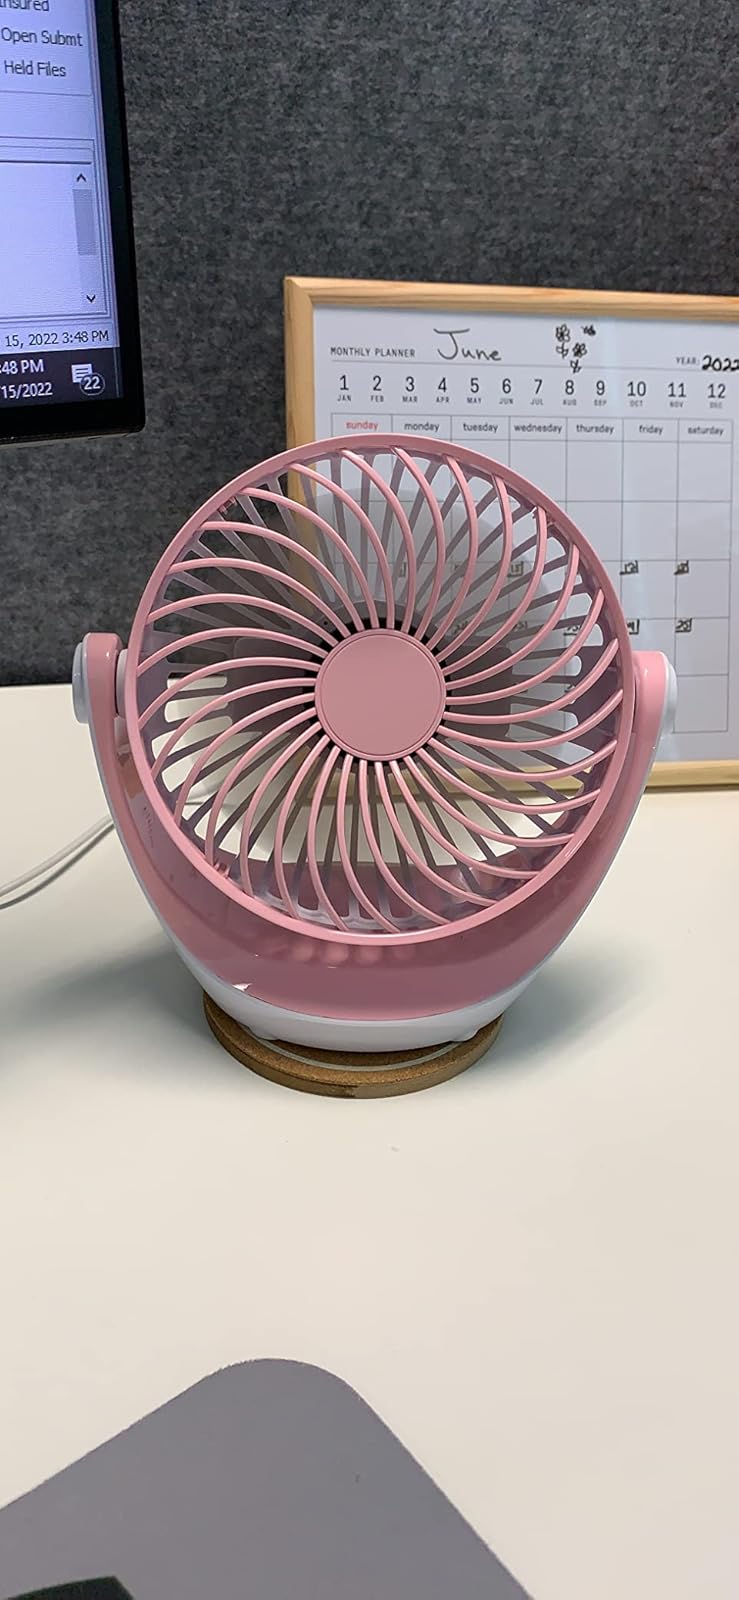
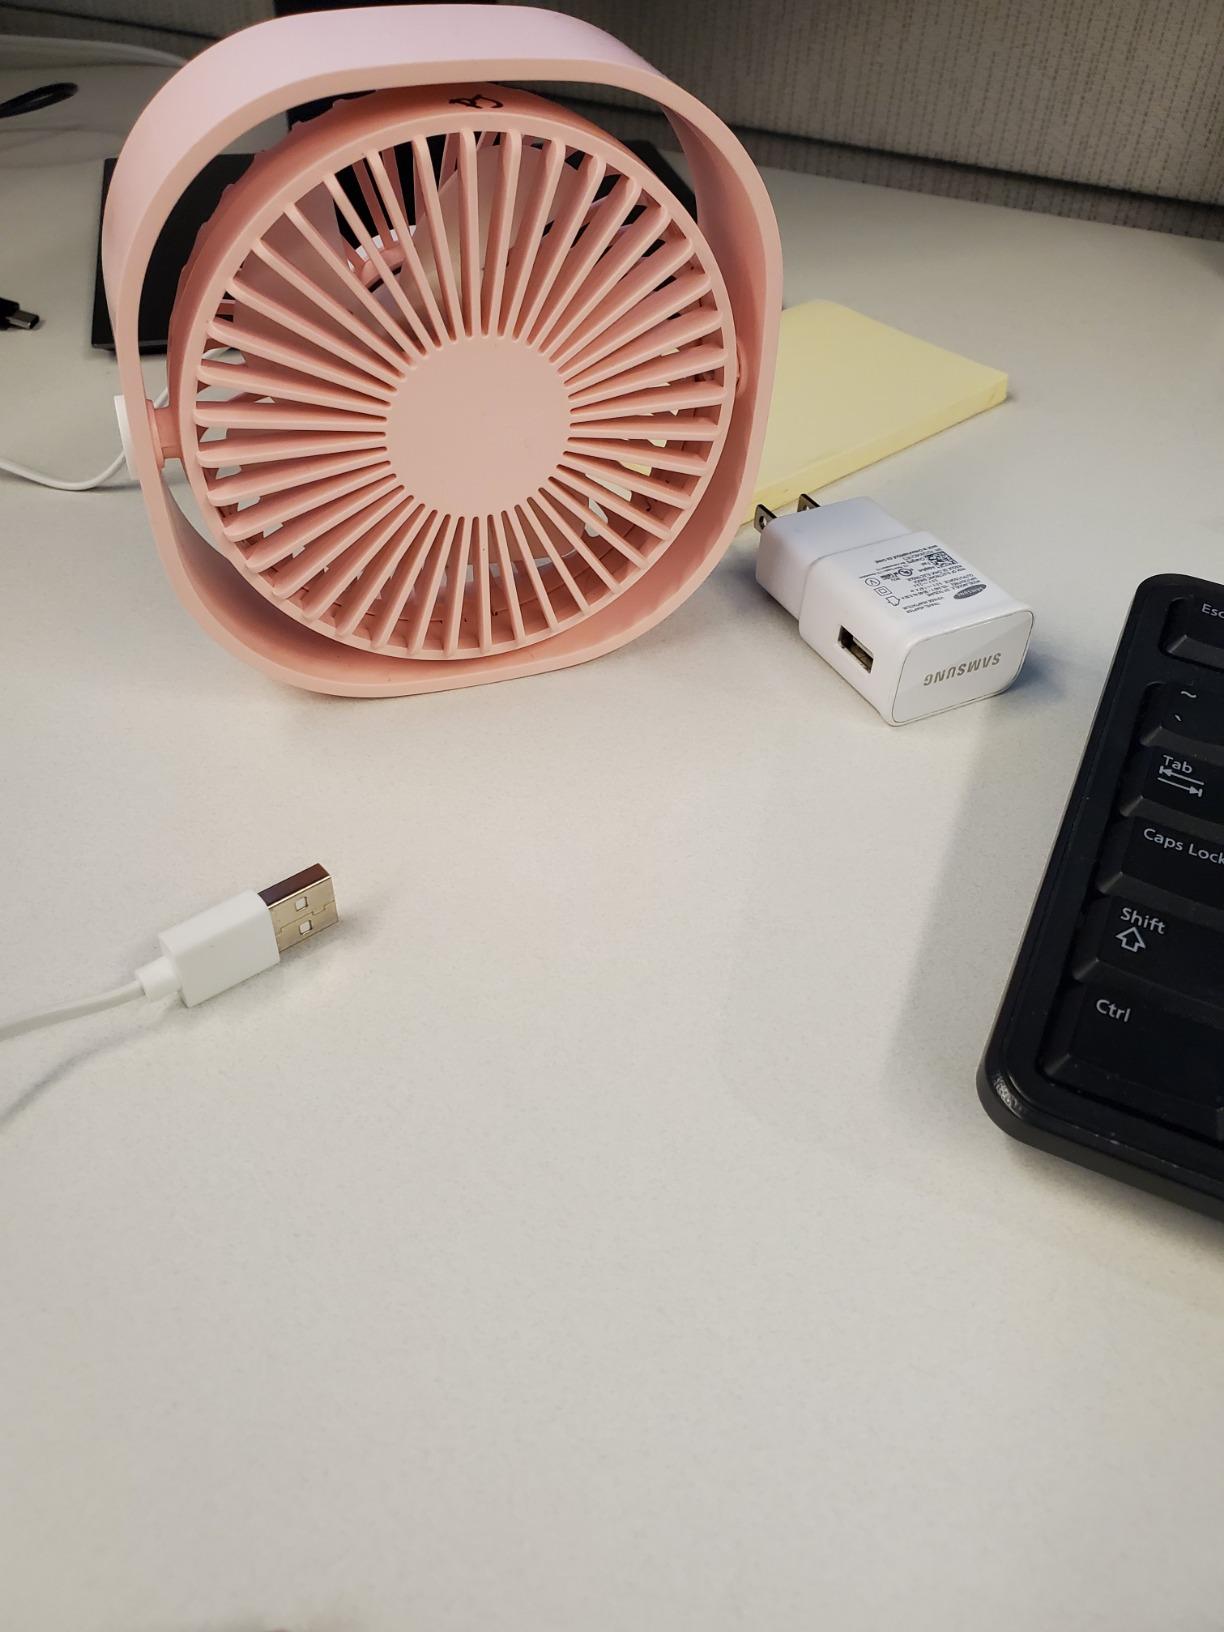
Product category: fan
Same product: no